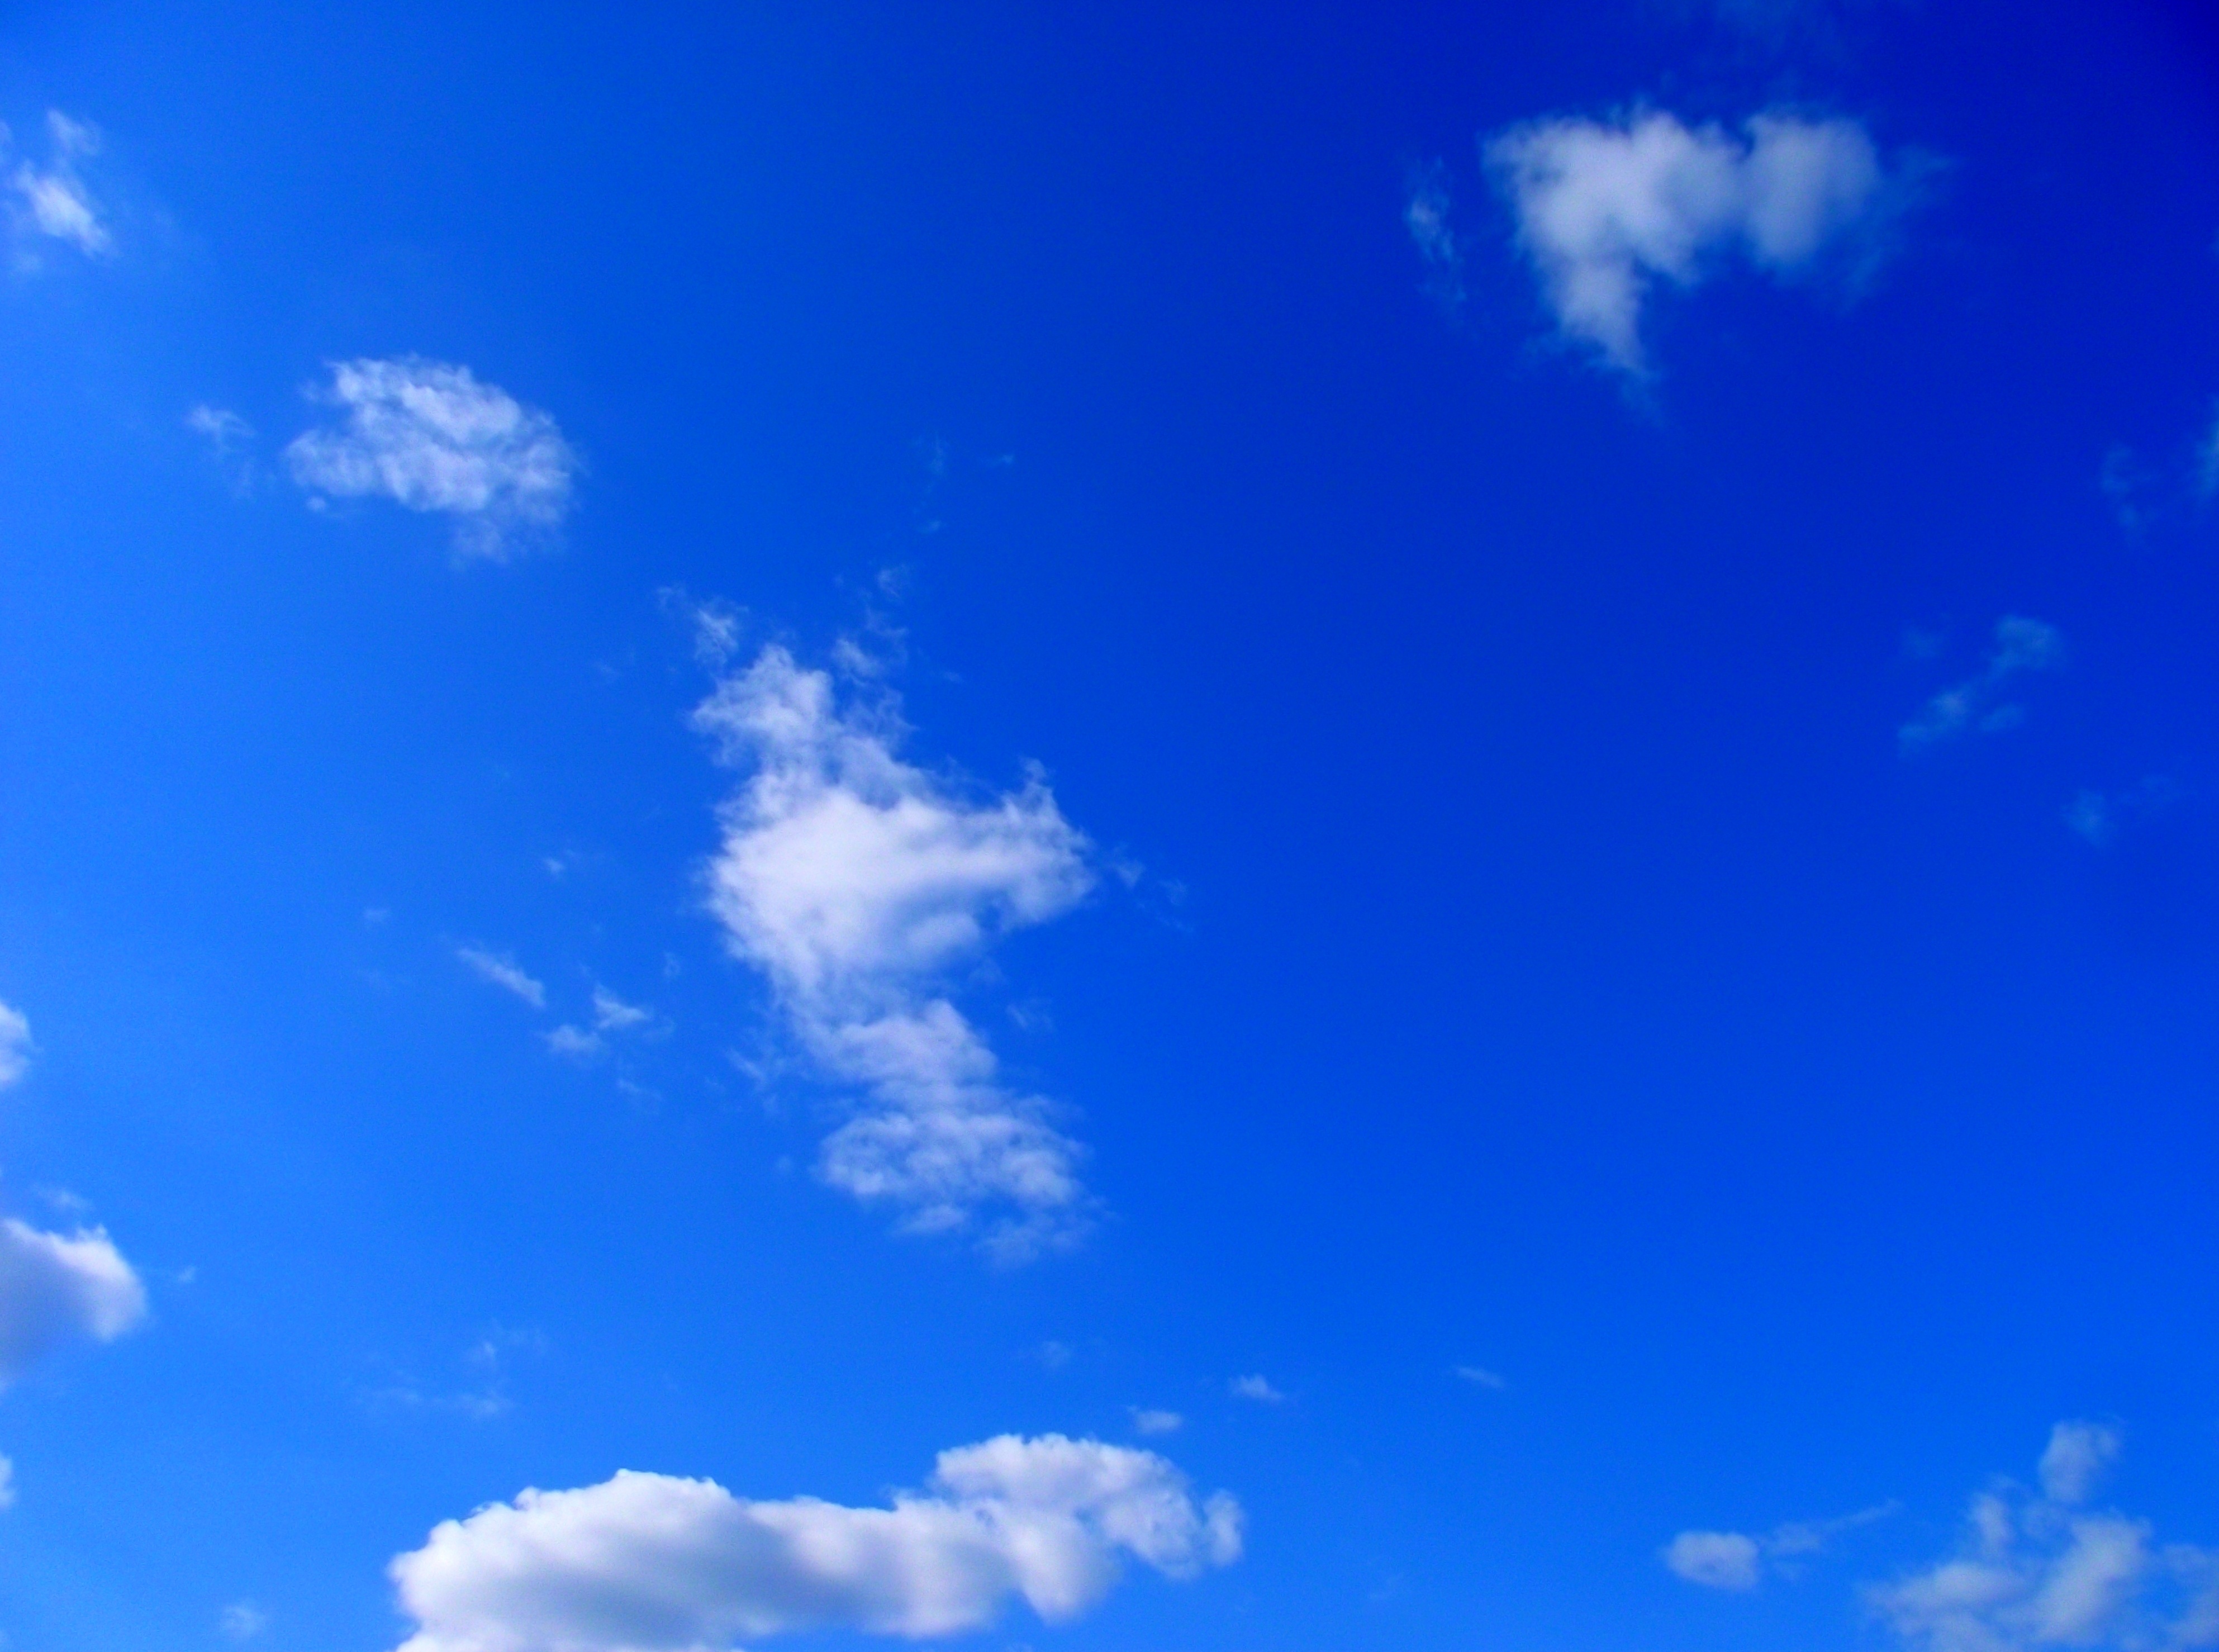
nature, horizon, cloud, sky, white, sunlight, atmosphere, summer, daytime, weather, cumulus, blue, hdr, clouds, beautiful, april, clouds form, cumulus clouds, meteorological phenomenon, atmosphere of earth